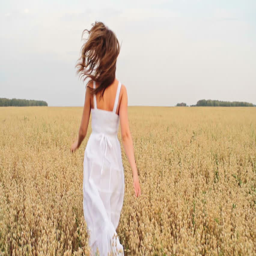
rear view of woman in white dress running through the golden field of rye in slow motion